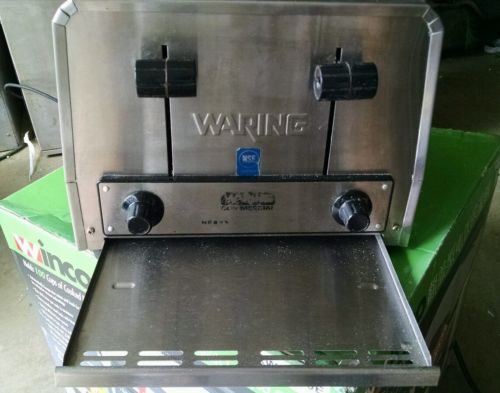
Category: toaster